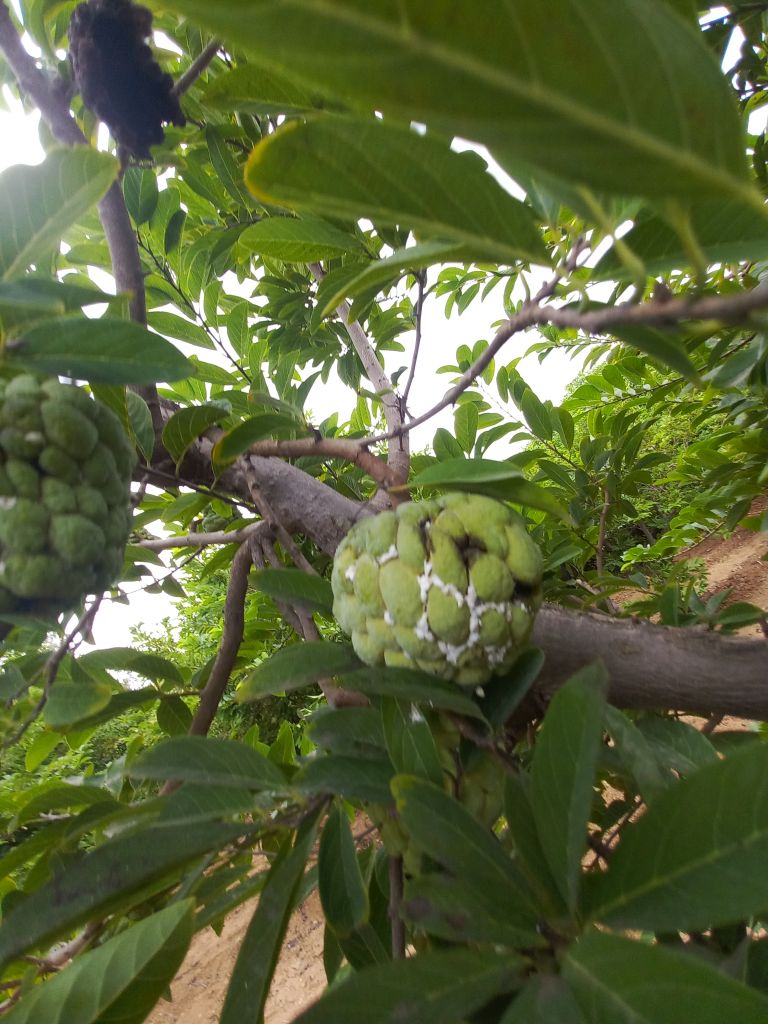
Disease label: Mealy Bug